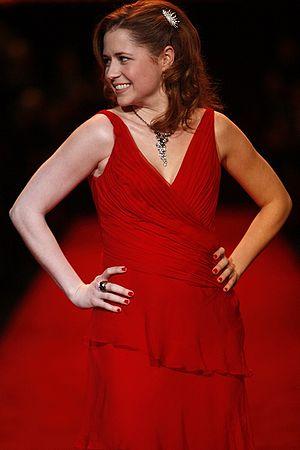
Jenna Fischer, née Regina Marie Fischer le 7 mars 1974 à Fort Wayne, dans l'Indiana, est une actrice, productrice, scénariste et réalisatrice américaine.